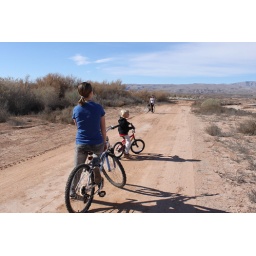
bike ride by the river